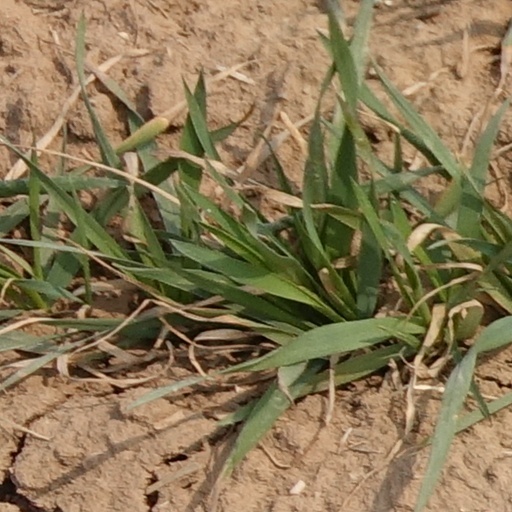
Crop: wheat